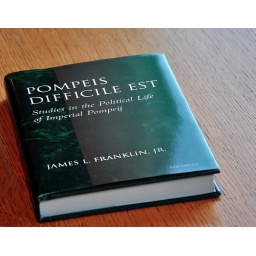
I was sitting in Costa Coffee house reading the sports page, unill someone walked in with this!! Summertown. Oxford. 2010